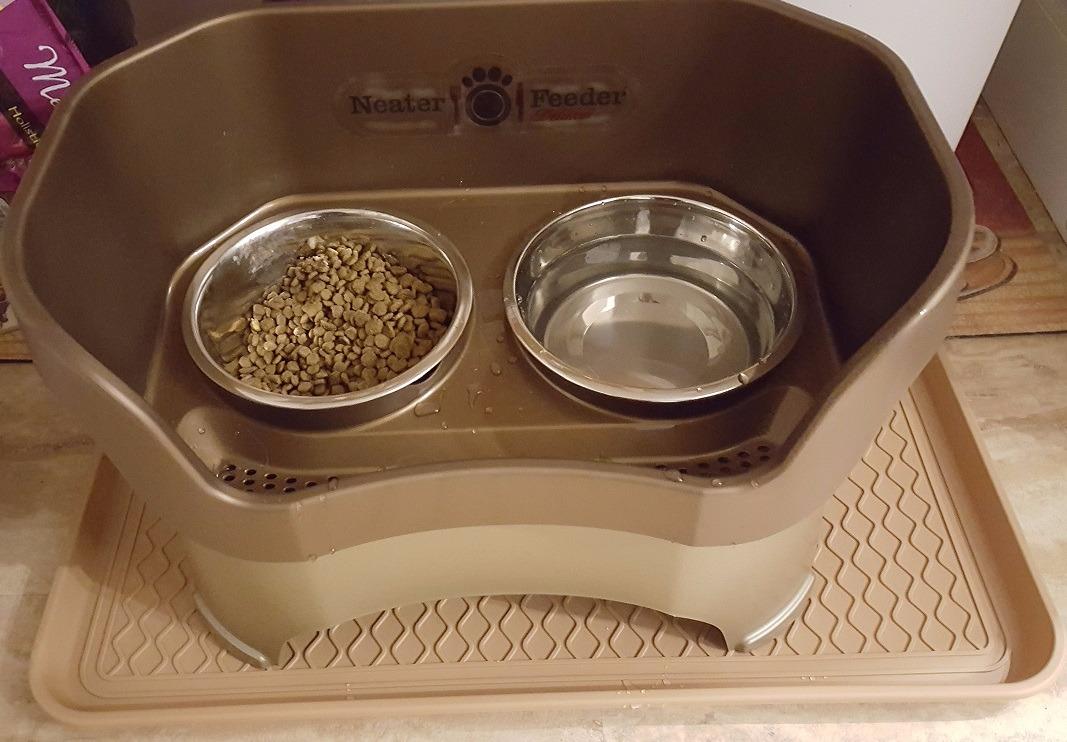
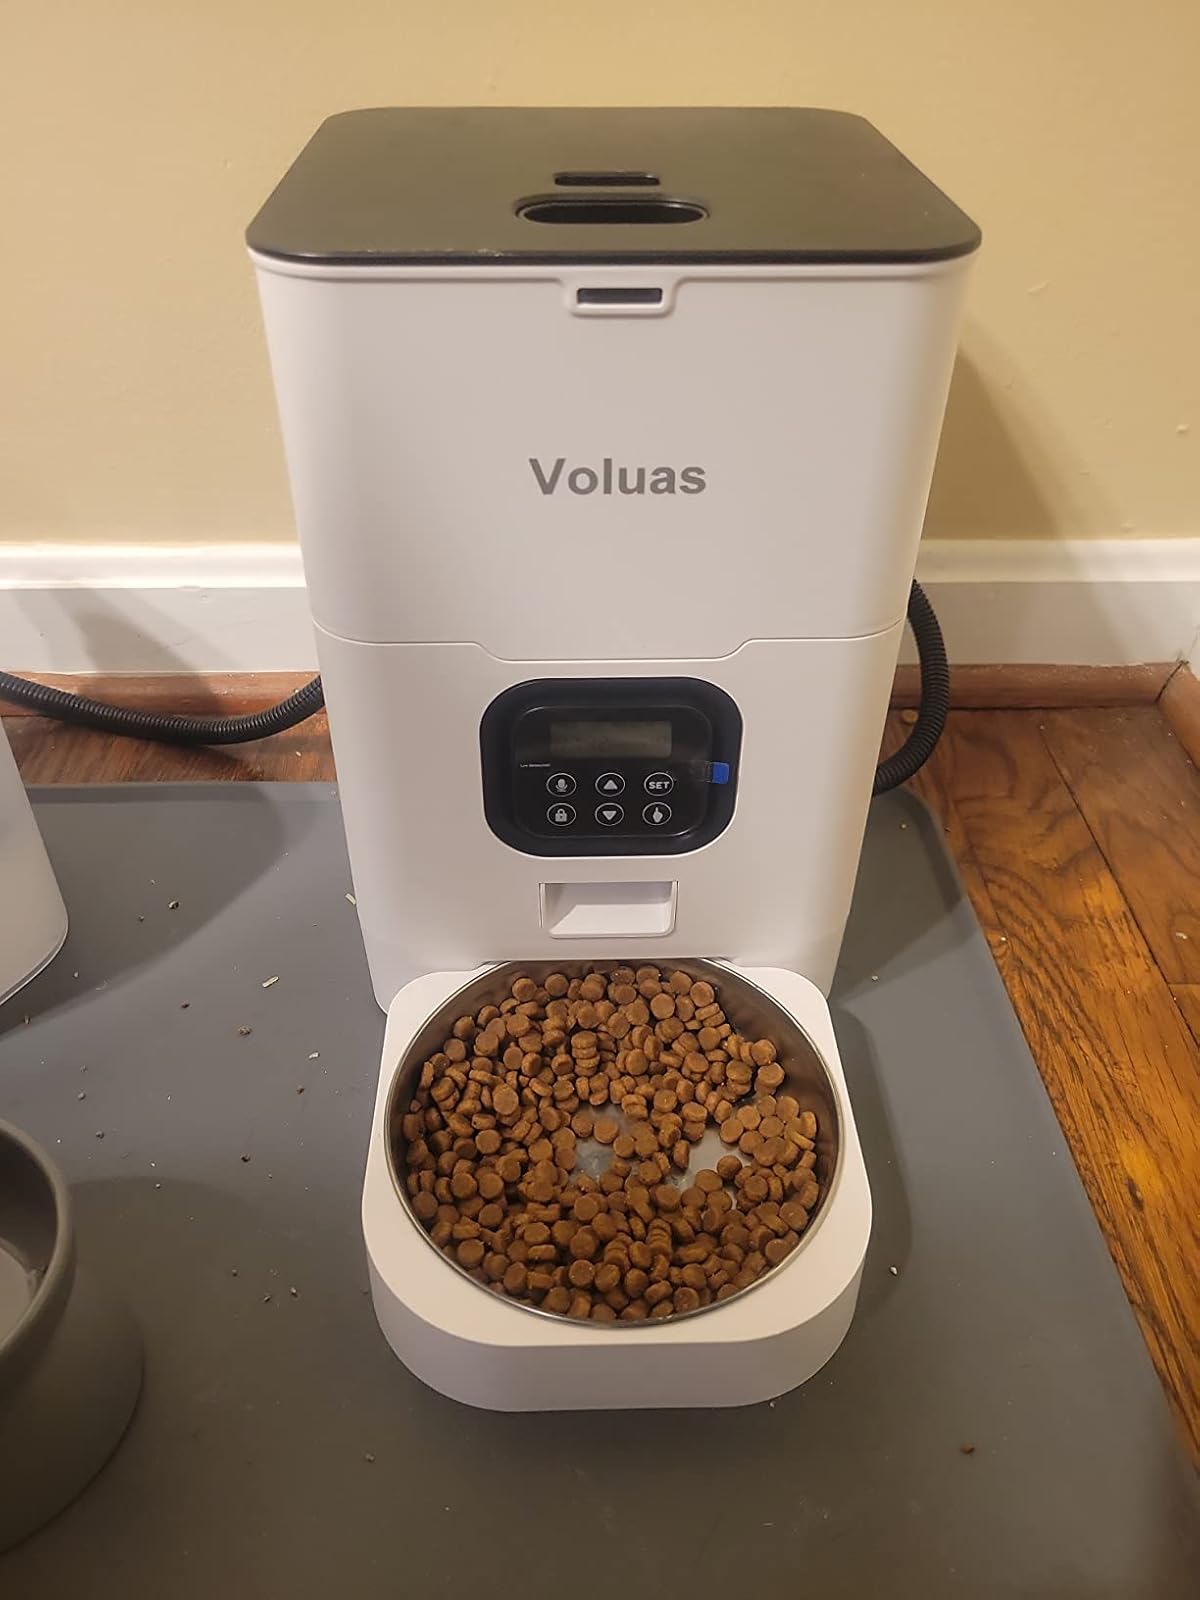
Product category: items_feeder
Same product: no